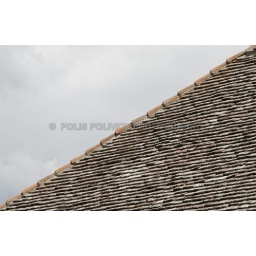
a detail of a traditional roof in a church